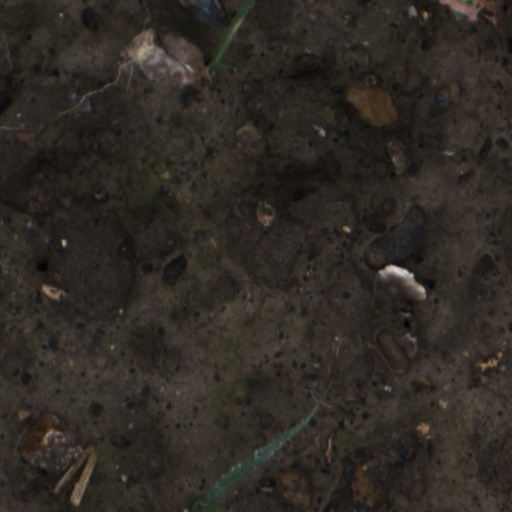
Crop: wheat